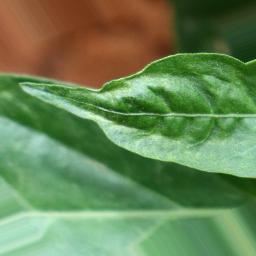
Label: mites_and_trips